Bay of Pigs Invasion

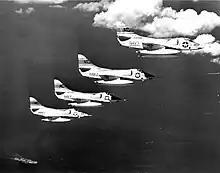
Douglas A-4 Skyhawks from the USS "Essex" purportedly flying sorties over combat areas during the invasionthese aircraft show nationality markings, which sources say were removed for such sorties.

Already, Fidel Castro was known as, and addressed as, the commander-in-chief of Cuban Armed Forces, with a nominal base at "Point One" in Havana. In early April 1961, his brother Raúl Castro was assigned command of forces in the east, based in Santiago de Cuba. Che Guevara commanded western forces, based in Pinar del Río. Major Juan Almeida Bosque commanded forces in the central provinces, based in Santa Clara. Raúl Curbelo Morales was head of the Cuban Air Force. Sergio del Valle Jiménez was Director of Headquarters Operations at Point One. Efigenio Ameijeiras was the Head of the Revolutionary National Police. Ramiro Valdés Menéndez was Minister of the Interior and head of G-2 (Seguridad del Estado, or state security). His deputy was Comandante Manuel Piñeiro Losada, also known as 'Barba Roja'. Captain José Ramón Fernández was head of the School of Militia Leaders (Cadets) at Matanzas.